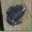
Label: frog